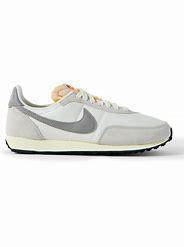
Brand: Nike
Model: Waffle 2